Russian occupation of Mykolaiv Oblast

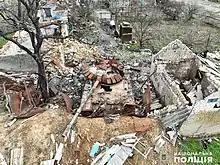
Aftermath of the occupation in Maksymivka

Amid the Russian withdrawal across the Dnieper River, it was reported that Russian troops were leaving Snihurivka and evacuating the population into Crimea and the occupied Kherson Oblast. During this time, Ukrainian forces recaptured Ternovi Pody and Liubomyrivka, west of occupied Tsentralne, after conducting several raids.